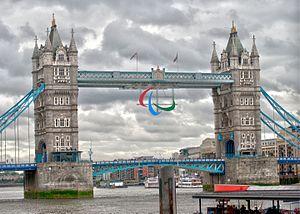
Les symboles paralympiques sont l'ensemble des éléments utilisés par le Comité international paralympique afin de promouvoir les Jeux paralympiques.